1917 Guatemala earthquakes

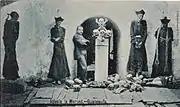
Mummies that came out of their tombs when they were broken by the earthquakes in La Merced Church.

The French magazine "L'Illustration" on its 12 January 1918 issue reported on a telegraph cable from 31 December 1917 that Guatemala city had been completely destroyed: two hundred thousand people were left homeless and there were about two thousand deaths. The city's monuments were lost. In 1920, Prince Wilhelm of Sweden arrived in Guatemala on a trip along Central America; his journey took him to Antigua Guatemala and Guatemala City where he saw that the recovery efforts were still not complete and the city still lay in ruins. There was still dust whirling in thick clouds, penetrating everywhere – clothes, mouth and nostrils, eyes and skin pores – visitors got sick until they got used to the dust; the streets were not paved and only one in three houses was occupied, as the others were still in ruins.